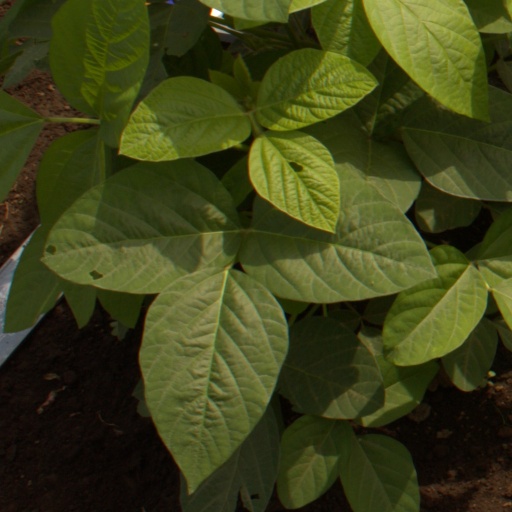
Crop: soybean